Master of the doorkeepers

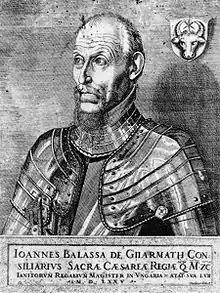
János Balassa, Janitourm regalium magister in 1574-1576

The office-holders supervised the keepers in the royal manors and the court, who were responsible for guarding and had messenger functions. The Master of the doorkeepers cited the subjects of the Crown, with whom the monarch wished to speak, with his ore seal (the "King's citations seal") and using the countrywide messenger network. They also carried 'the bloody sword' across the realm, when the King called to war.